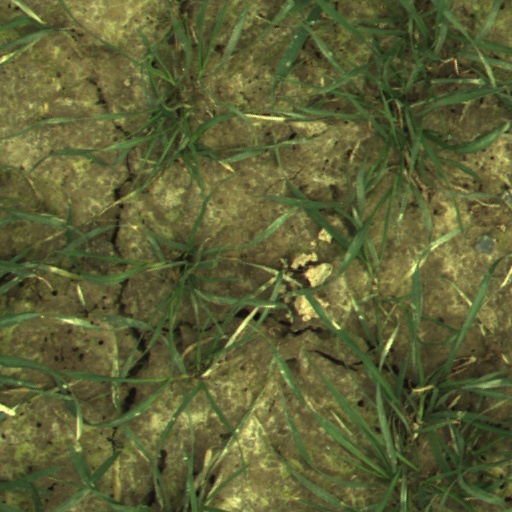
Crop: wheat